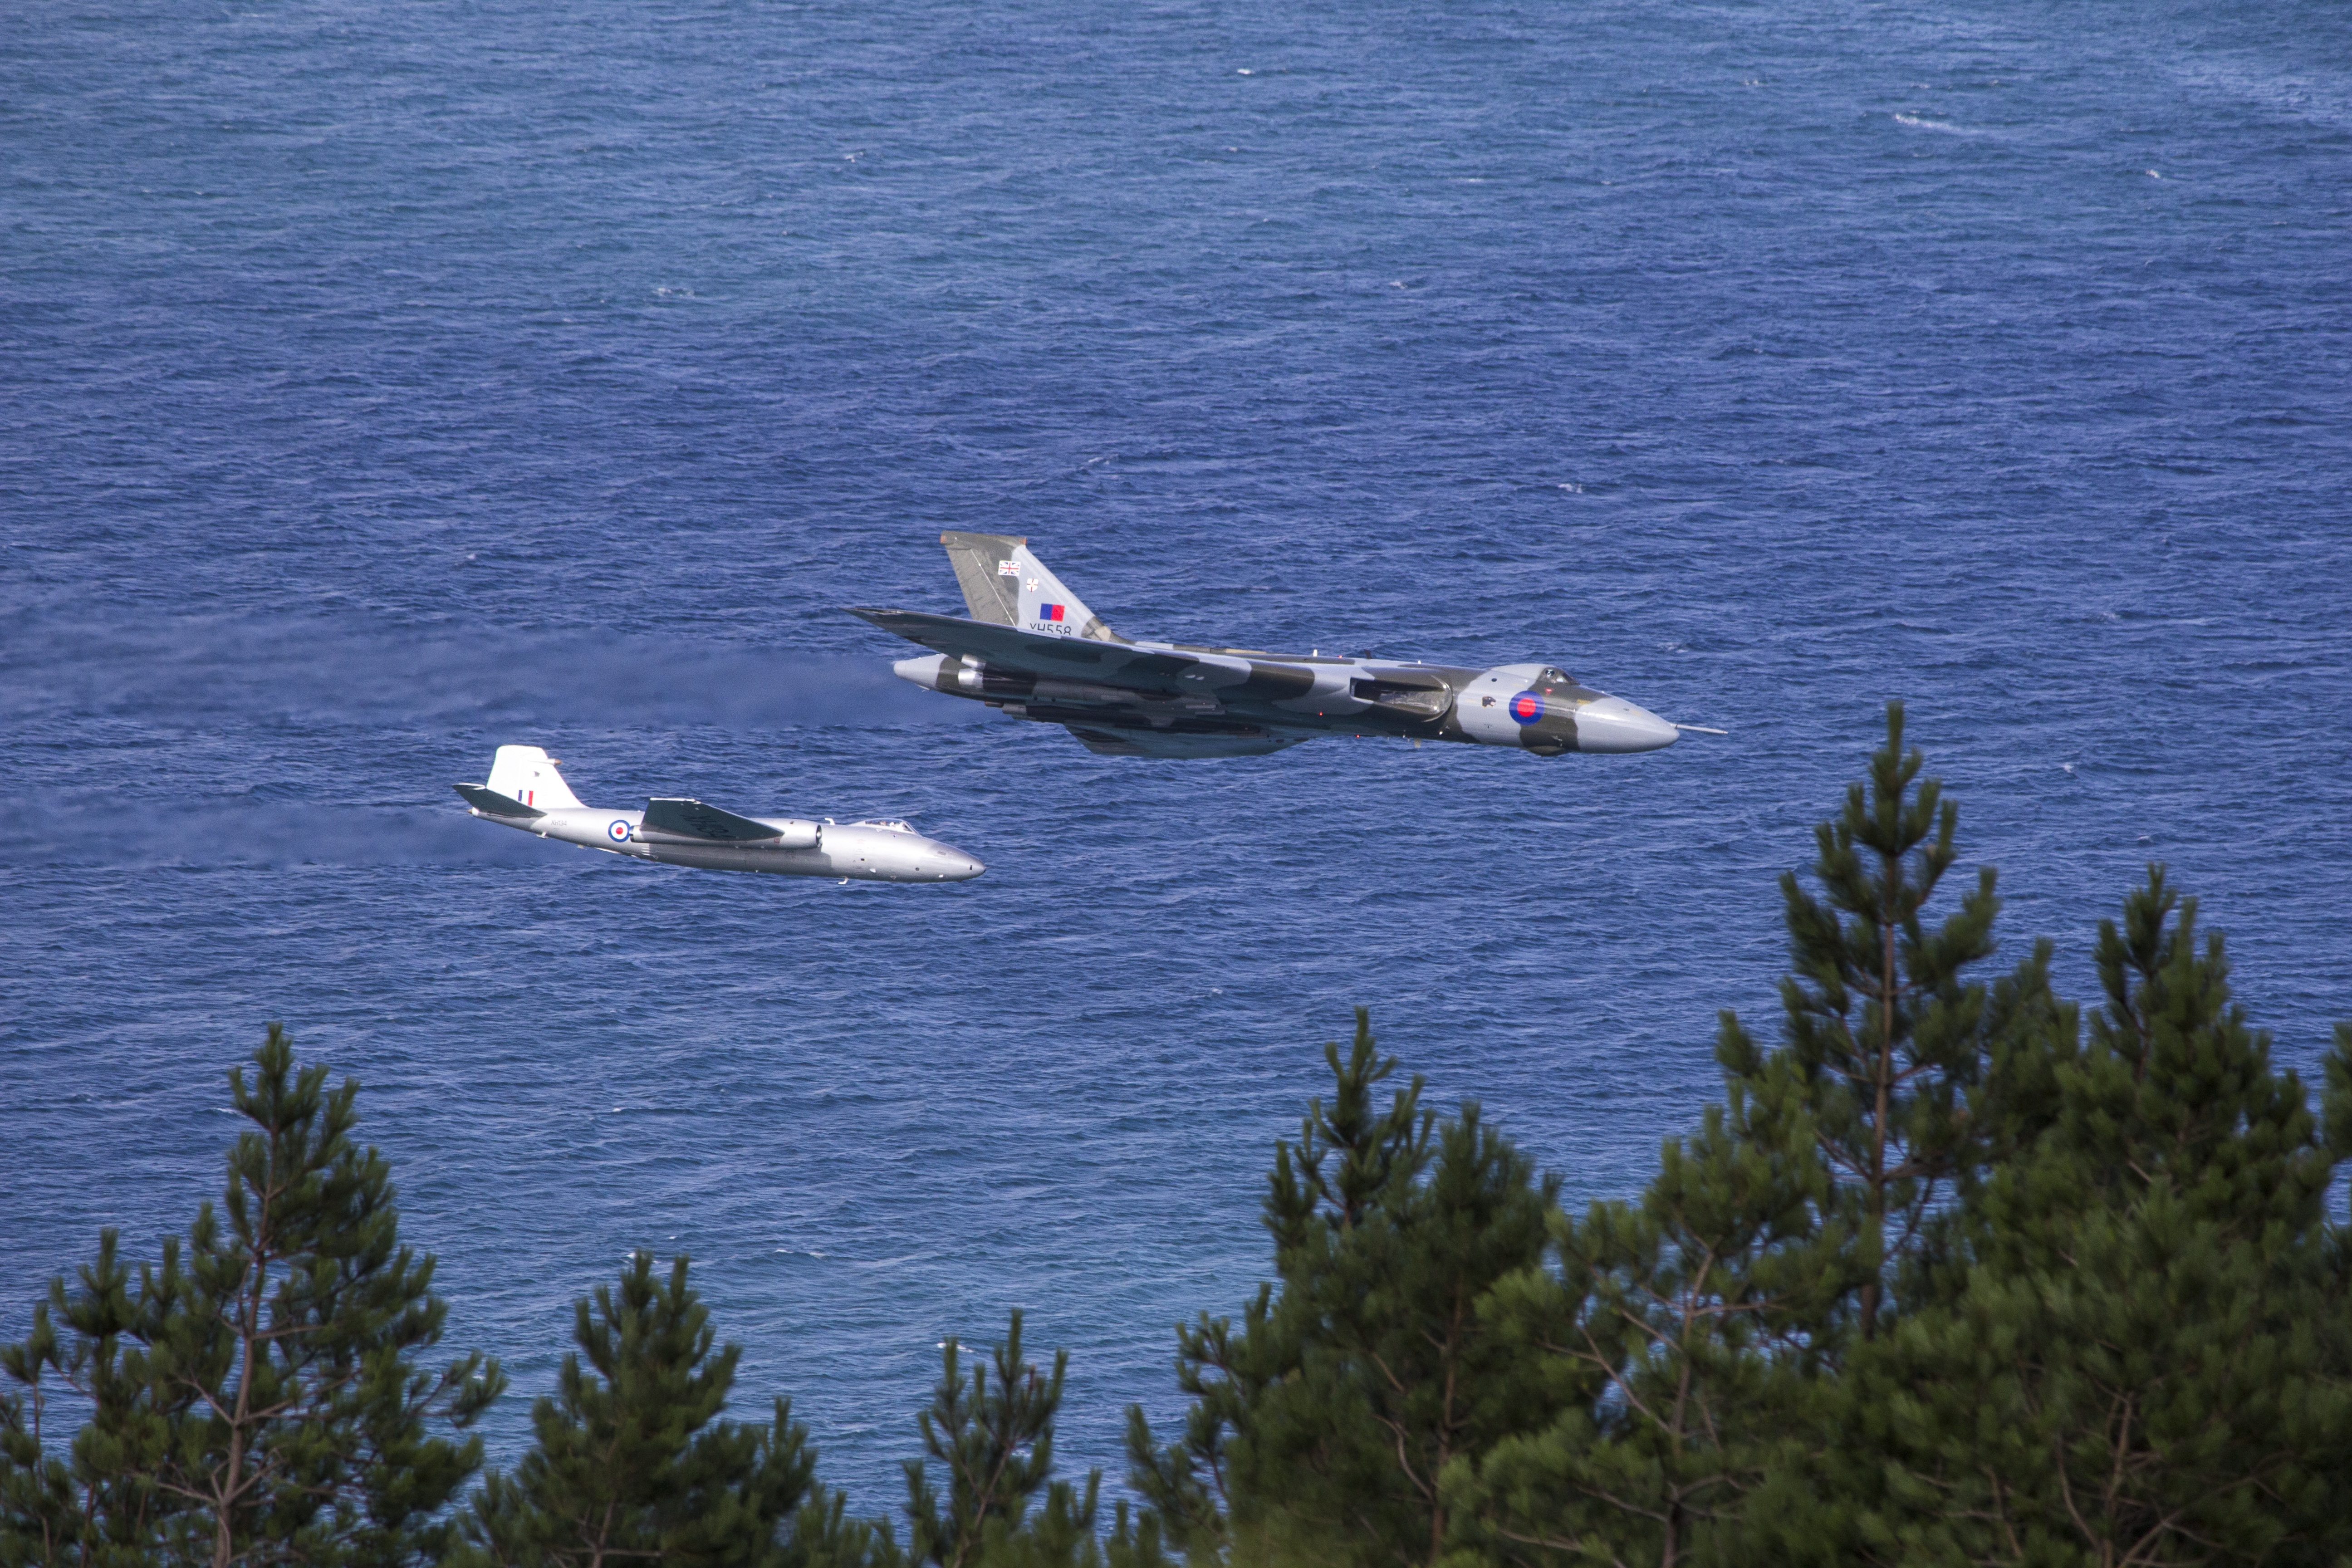
sea, air, airplane, plane, aircraft, military, jet, vehicle, aviation, show, 2014, aeroplane, airshow, bomber, watercraft, fighter, raf, vulcan, newcastle, air force, jet aircraft, fighter aircraft, military aircraft, atmosphere of earth